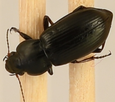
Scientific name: Amara alpina
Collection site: Niwot Ridge NEON (NIWO), plot NIWO_006